Telling Lies in America

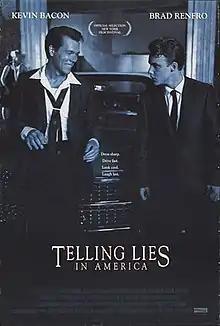
Theatrical release poster

Telling Lies in America is a 1997 period coming-of-age drama film directed by Guy Ferland and written by Joe Eszterhas.